Hans Hinrich Wendt

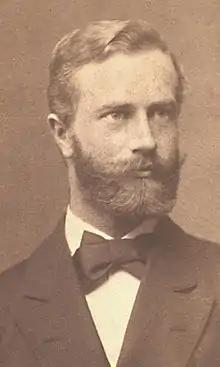
Hans Hinrich Wendt

Hans Hinrich Wendt (June 18, 1853, in Hamburg – January 19, 1928, in Jena) was a German Protestant theologian.